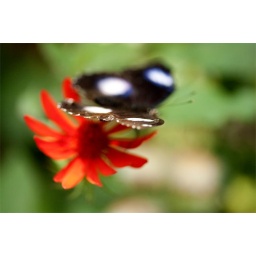
Pics from the butterfly house at the Nature museum in Lincoln Park, Chicago